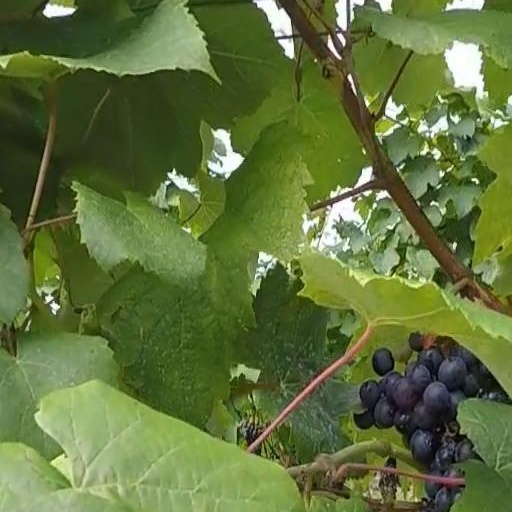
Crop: grape